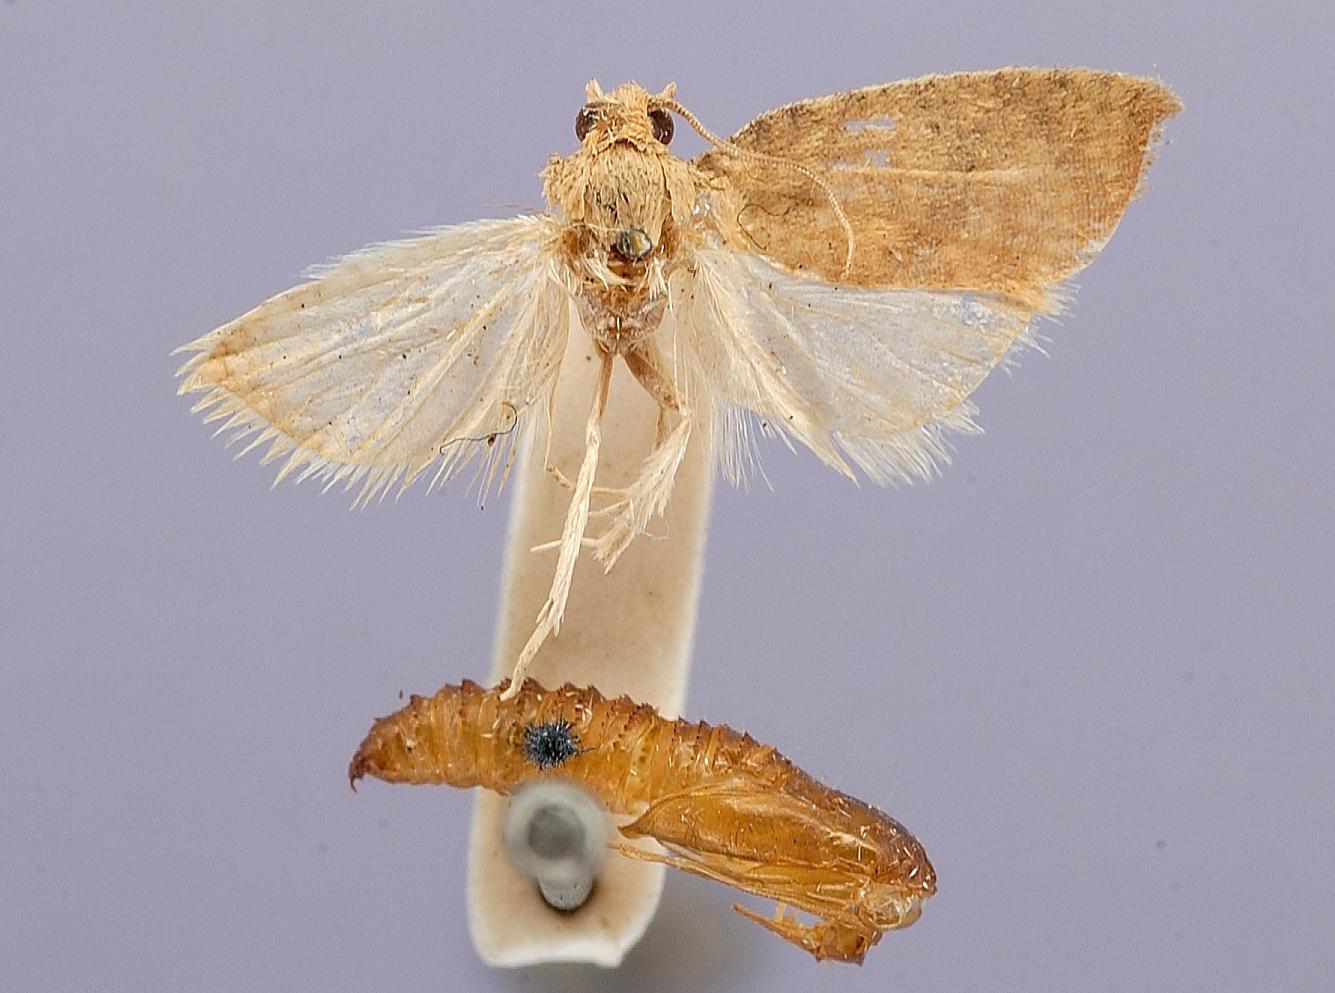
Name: Tortrix druana
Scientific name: Tortrix druana Walsingham, 1914
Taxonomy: Animalia, Arthropoda, Insecta, Lepidoptera, Tortricidae
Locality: Durango, Mexico
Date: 11 Feb 1897